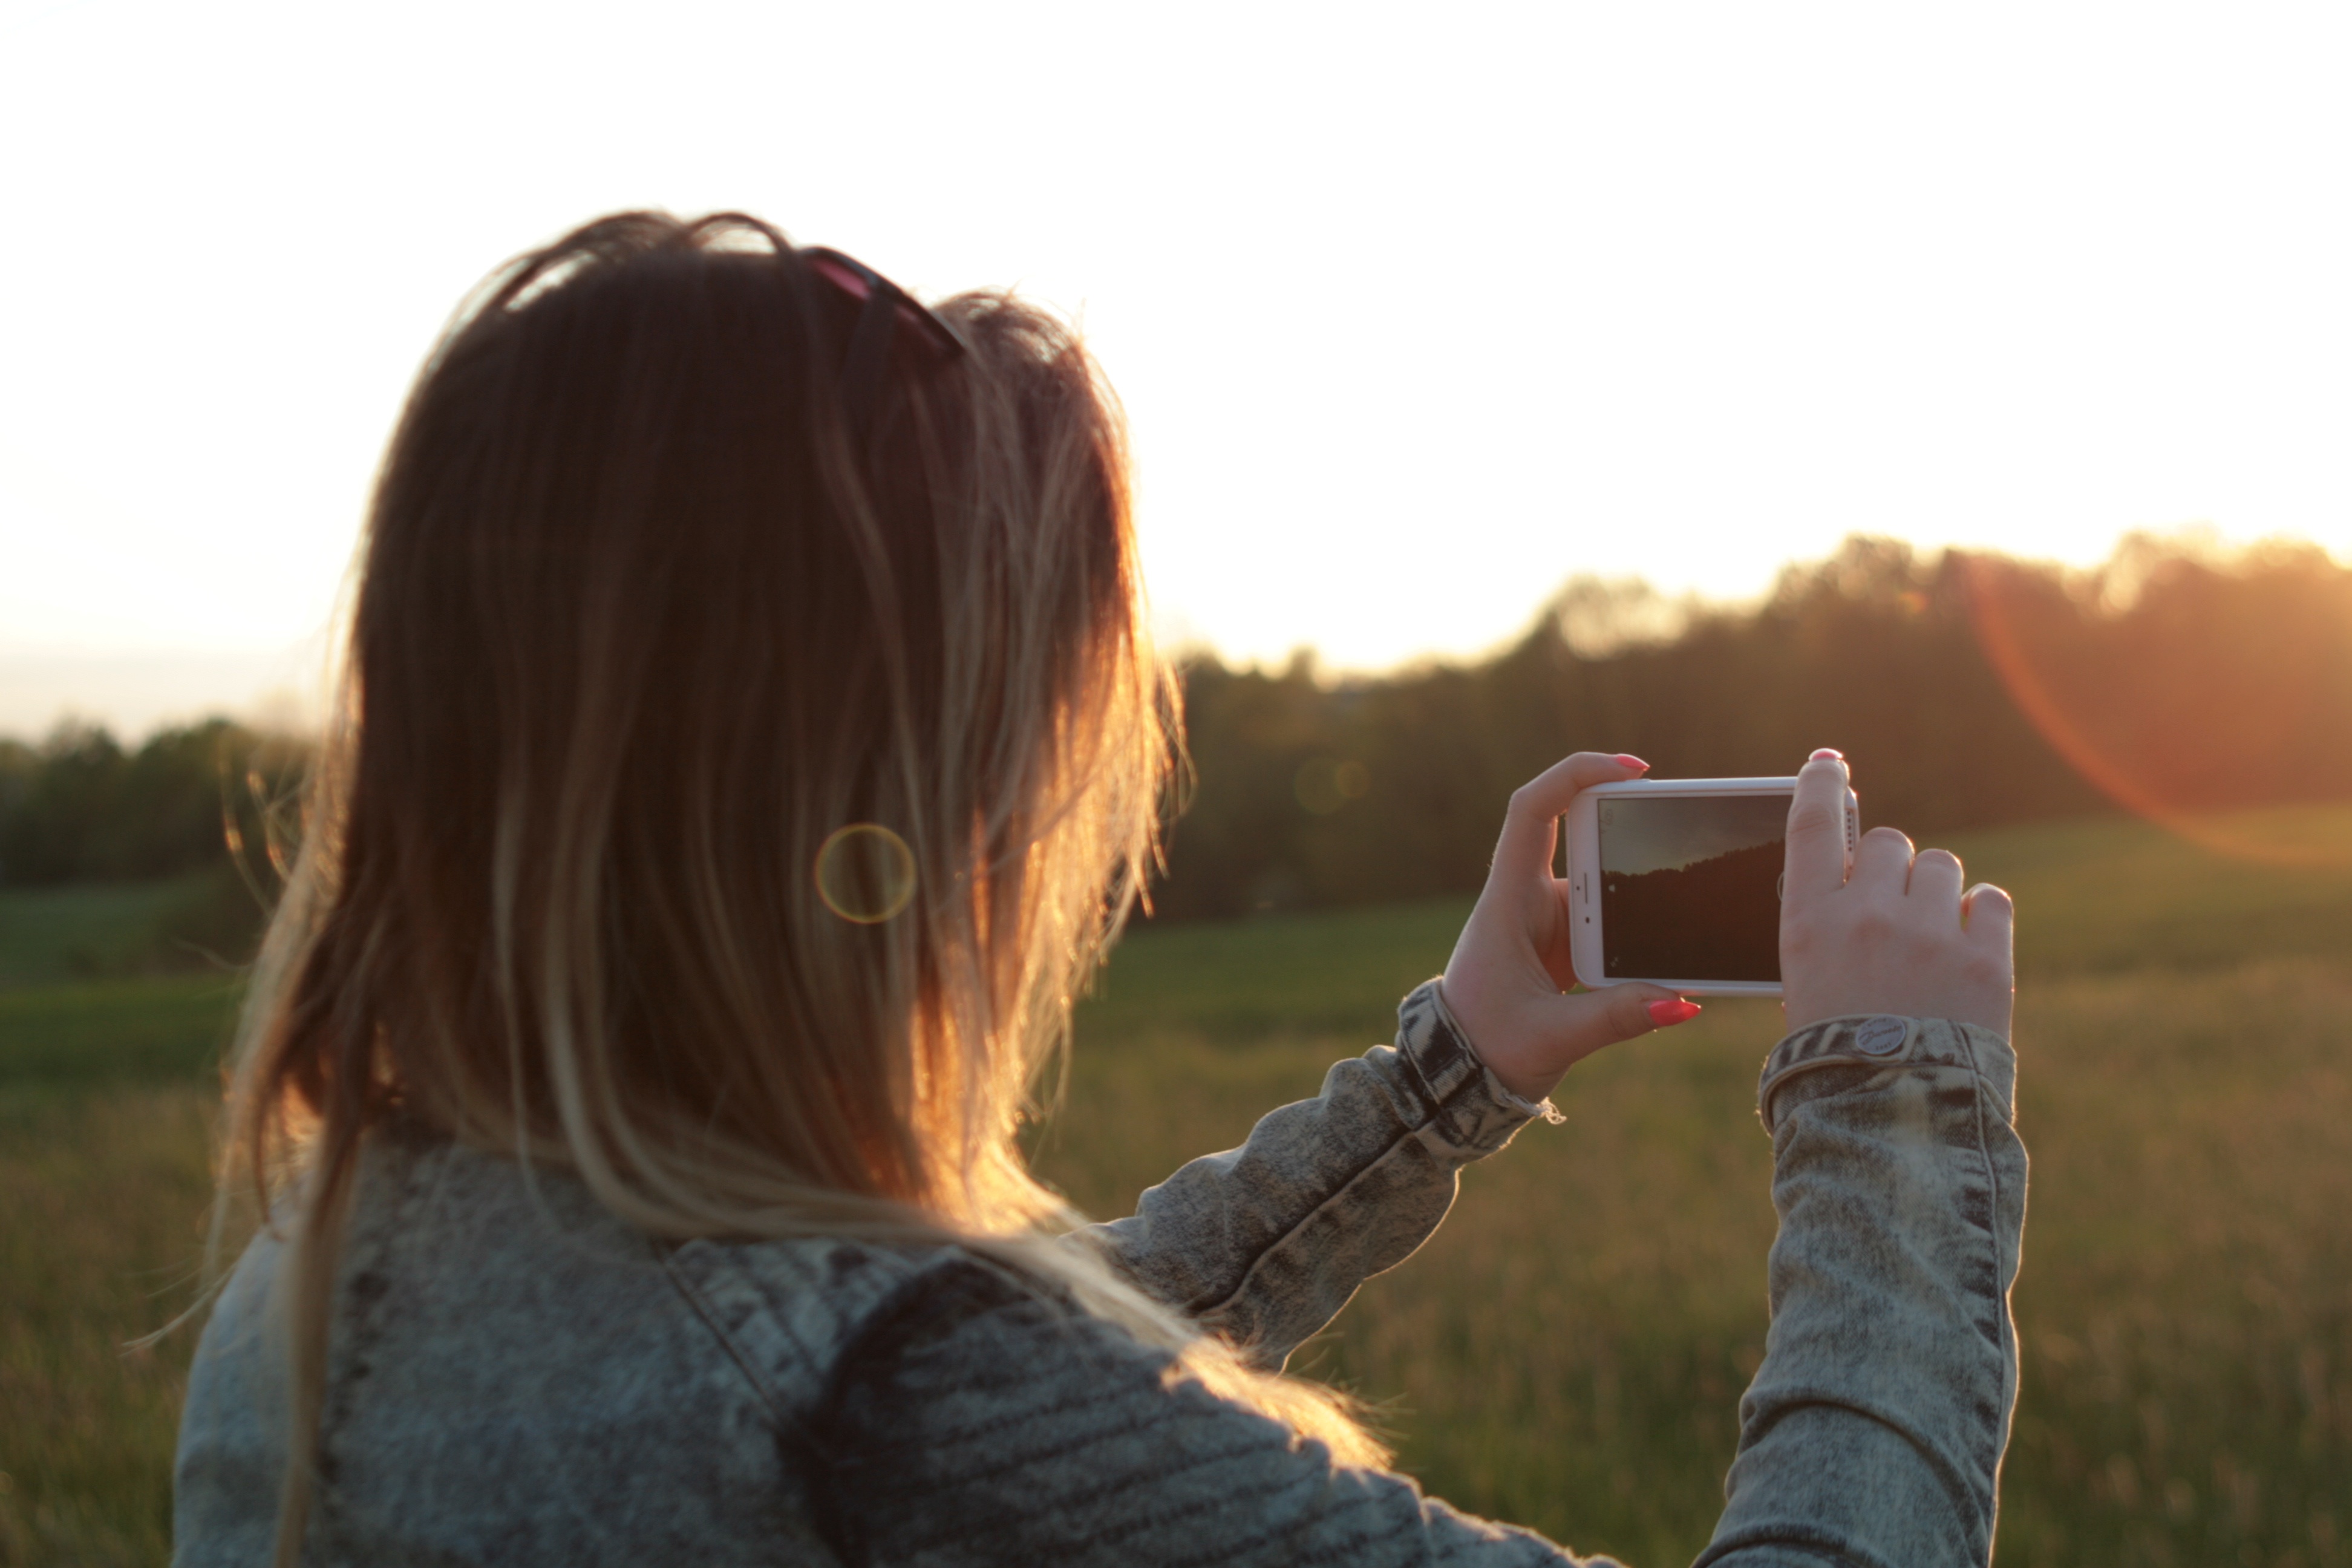
hand, grass, person, girl, photography, sunlight, morning, love, romance, photograph, emotion, interaction